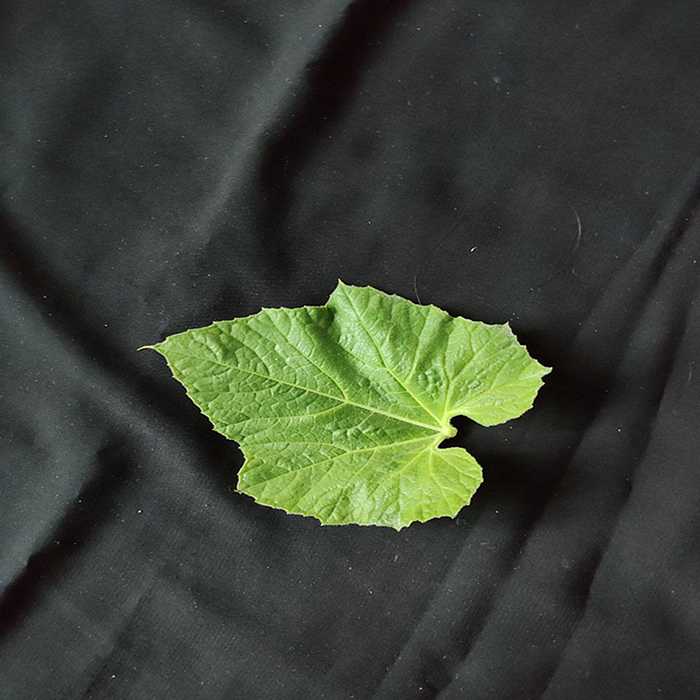
Plant: Bottle gourd
Label: Fresh leaf